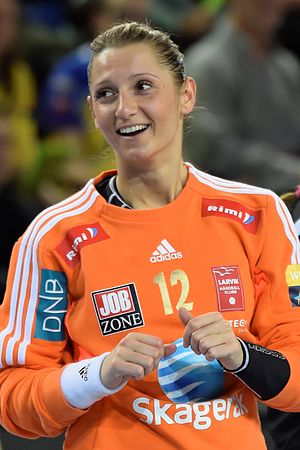
Alma Hasanić Grizović
Hasanić i 2014
Alma Hasanić Grizović er en norsk håndboldspiller som spiller for den norske håndboldklub Larvik HK og Montenegros håndboldlandshold.